Jules Desurmont Worsted Company Mill

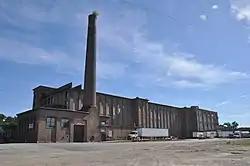

The Jules Desurmont Worsted Company Mill is a historic mill at 84 Fairmount Street in Woonsocket, Rhode Island. The mill complex consists of three brick buildings, erected 1907-10 by Jules Desurmont, the owner of a textile firm in Tourcoing, a city in northern France, who had been drawn to Woonsocket by the promotional activities of Aram Pothier. The mill produced French worsted wool yarn until 1952, and was used for many years thereafter by smaller textile and industrial concerns.